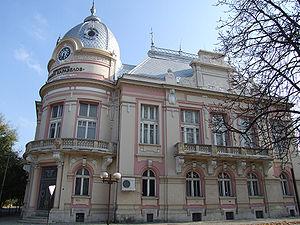
L'oblast de Roussé est l'un des 28 oblasti de Bulgarie. Son chef-lieu est la ville de Roussé.